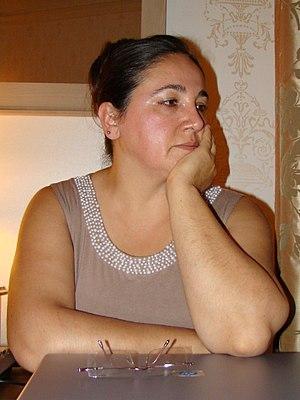
Sevê Evin Çiçek en 2010
Sevê Evin Çiçek, plus connue comme Evin Çiçek, est une journaliste, chercheuse, auteure, poétesse et défenseuse des droits de l’homme kurdo-suissesse. En raison de son mariage avec l’avocat et politicien kurde Zübeyir Aydar elle est également connue sous le nom de Evin Aydar ou Evin Aydar Çiçek. Depuis son divorce et surtout depuis sa naturalisation en Suisse elle porte le nom de Sevê Evin Çiçek, nom qu’elle emploie également depuis dans ses publications.